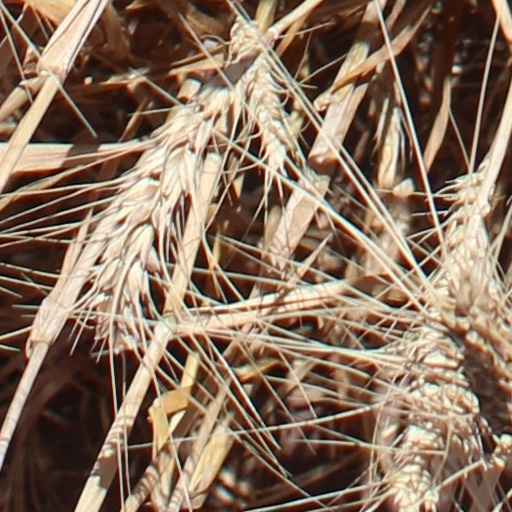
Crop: wheat